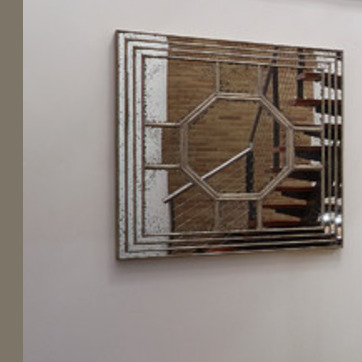
Material: mirror